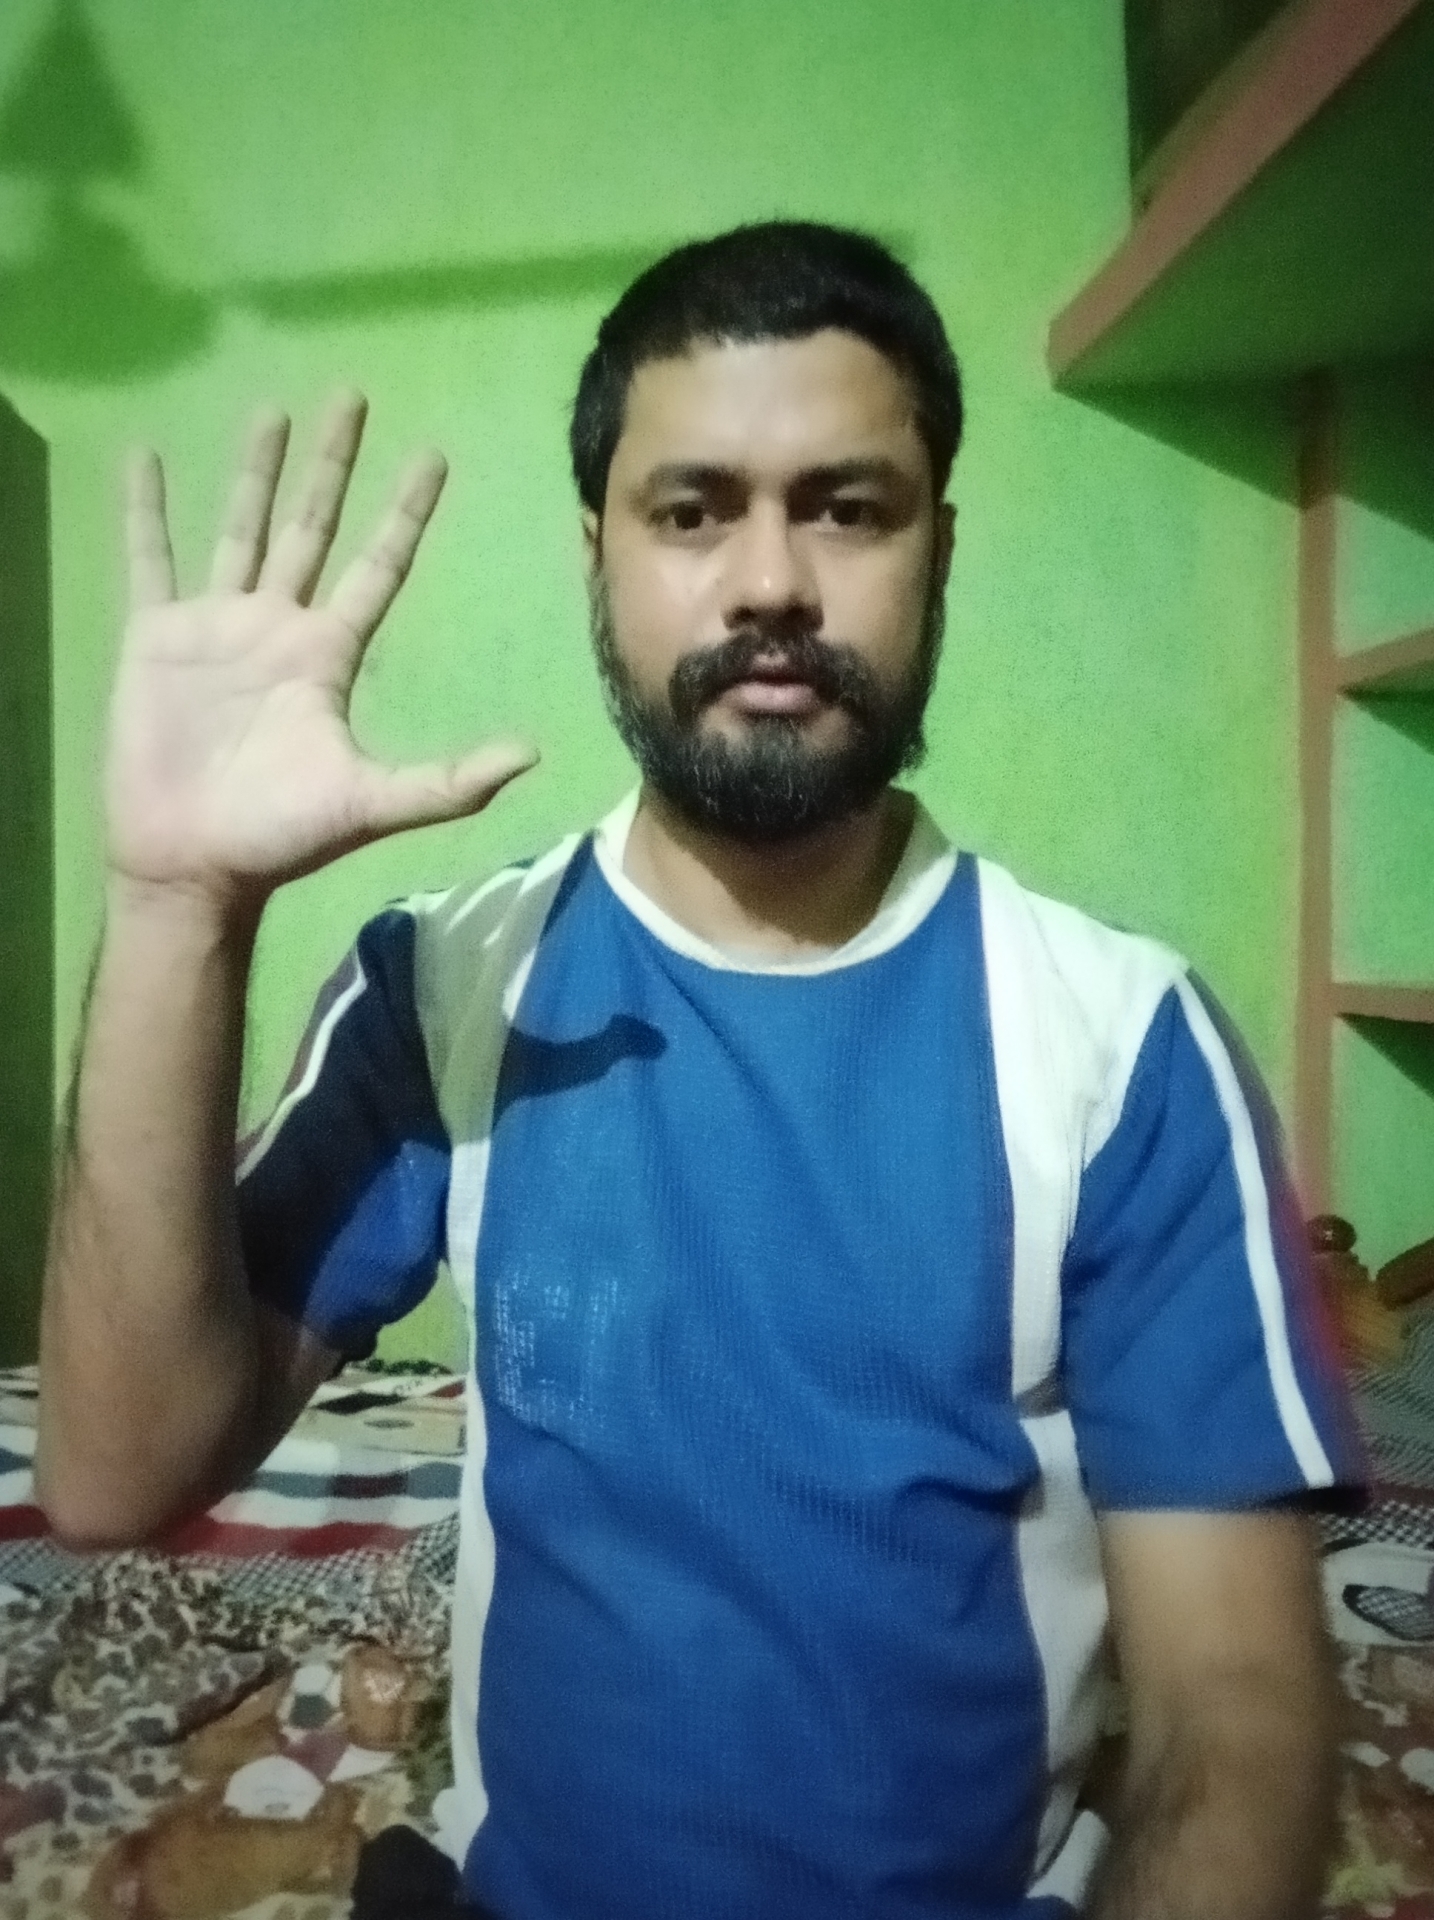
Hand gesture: palm